Digital media

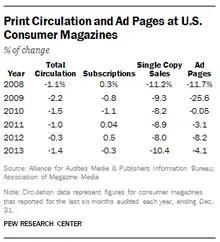
Decline of print ads over the years of 2008 US economic problem

Since the 1960s, computing power and storage capacity have increased exponentially, largely as a result of MOSFET scaling which enables MOS transistor counts to increase at a rapid pace predicted by Moore's law. Personal computers and smartphones put the ability to access, modify, store and share digital media in the hands of billions of people. Many electronic devices, from digital cameras to drones have the ability to create, transmit and view digital media. Combined with the World Wide Web and the Internet, digital media has transformed 21st century society in a way that is frequently compared to the cultural, economic and social impact of the printing press. The change has been so rapid and so widespread that it has launched an economic transition from an industrial economy to an information-based economy, creating a new period in human history known as the Information Age or the digital revolution.